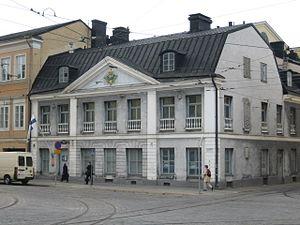
Cette Liste des bâtiments historiques d'Helsinki est non exhaustive et répertorie les plus anciens bâtiments du centre d'Helsinki datant du milieu du XVIIIᵉ siècle.
Samuel Berner est un maçon et architecte finlandais d'origine allemande.
La Maison Sederholm est une maison sur la place du Sénat dans le quartier de Kruununhaka à Helsinki.